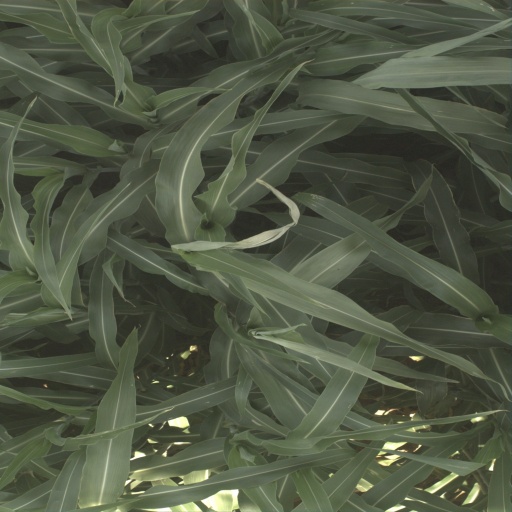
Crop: sorghum